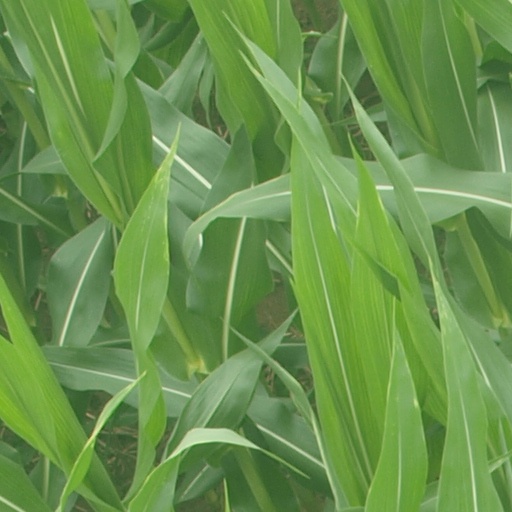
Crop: maize; corn